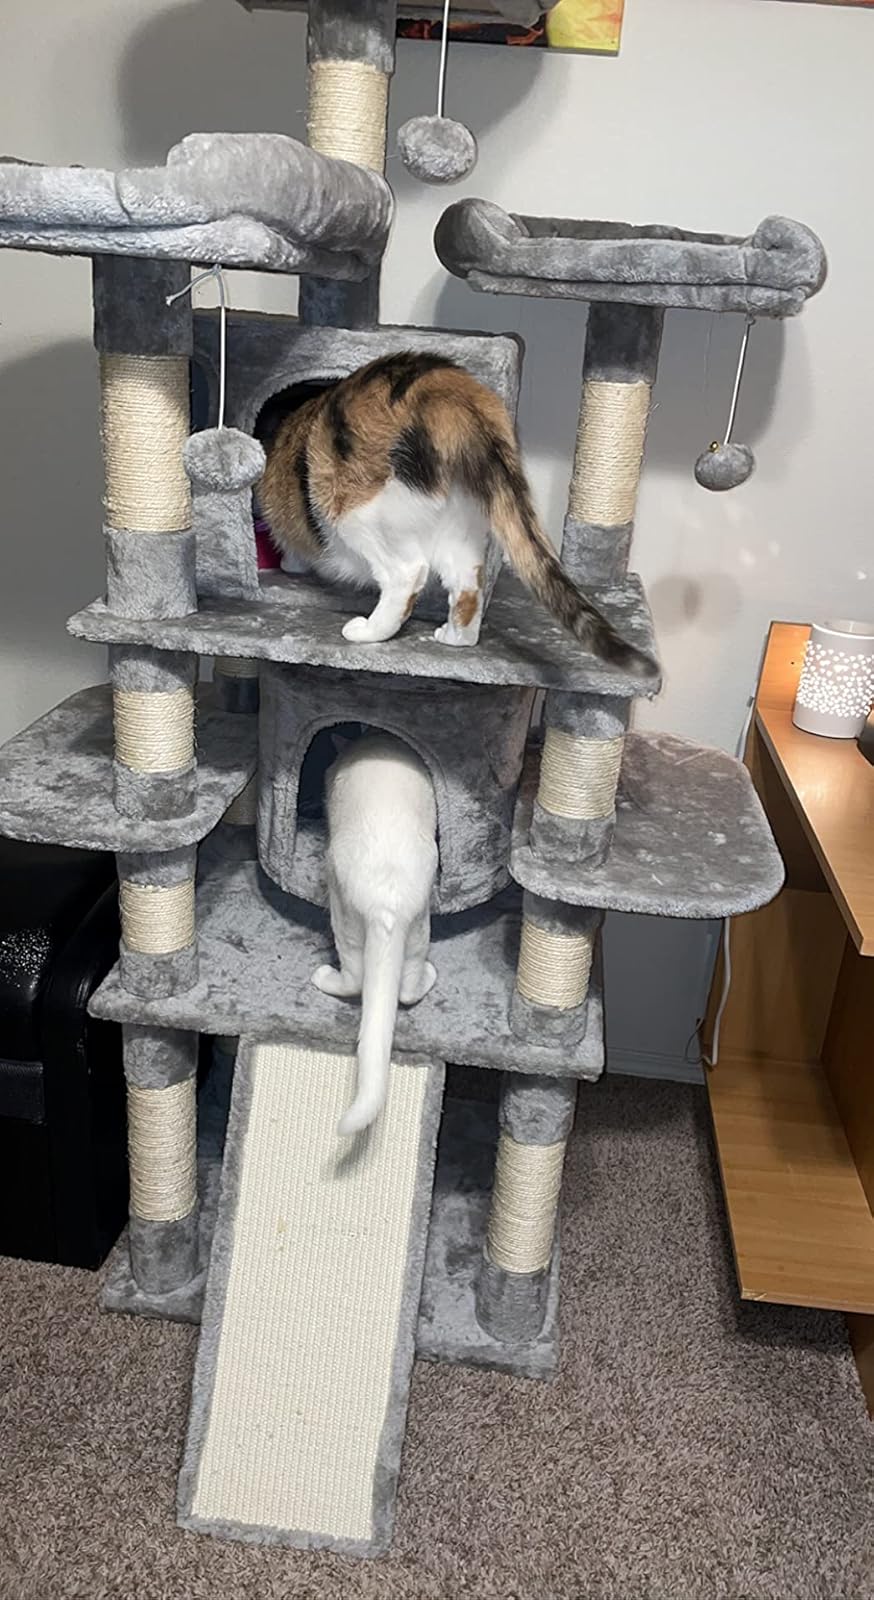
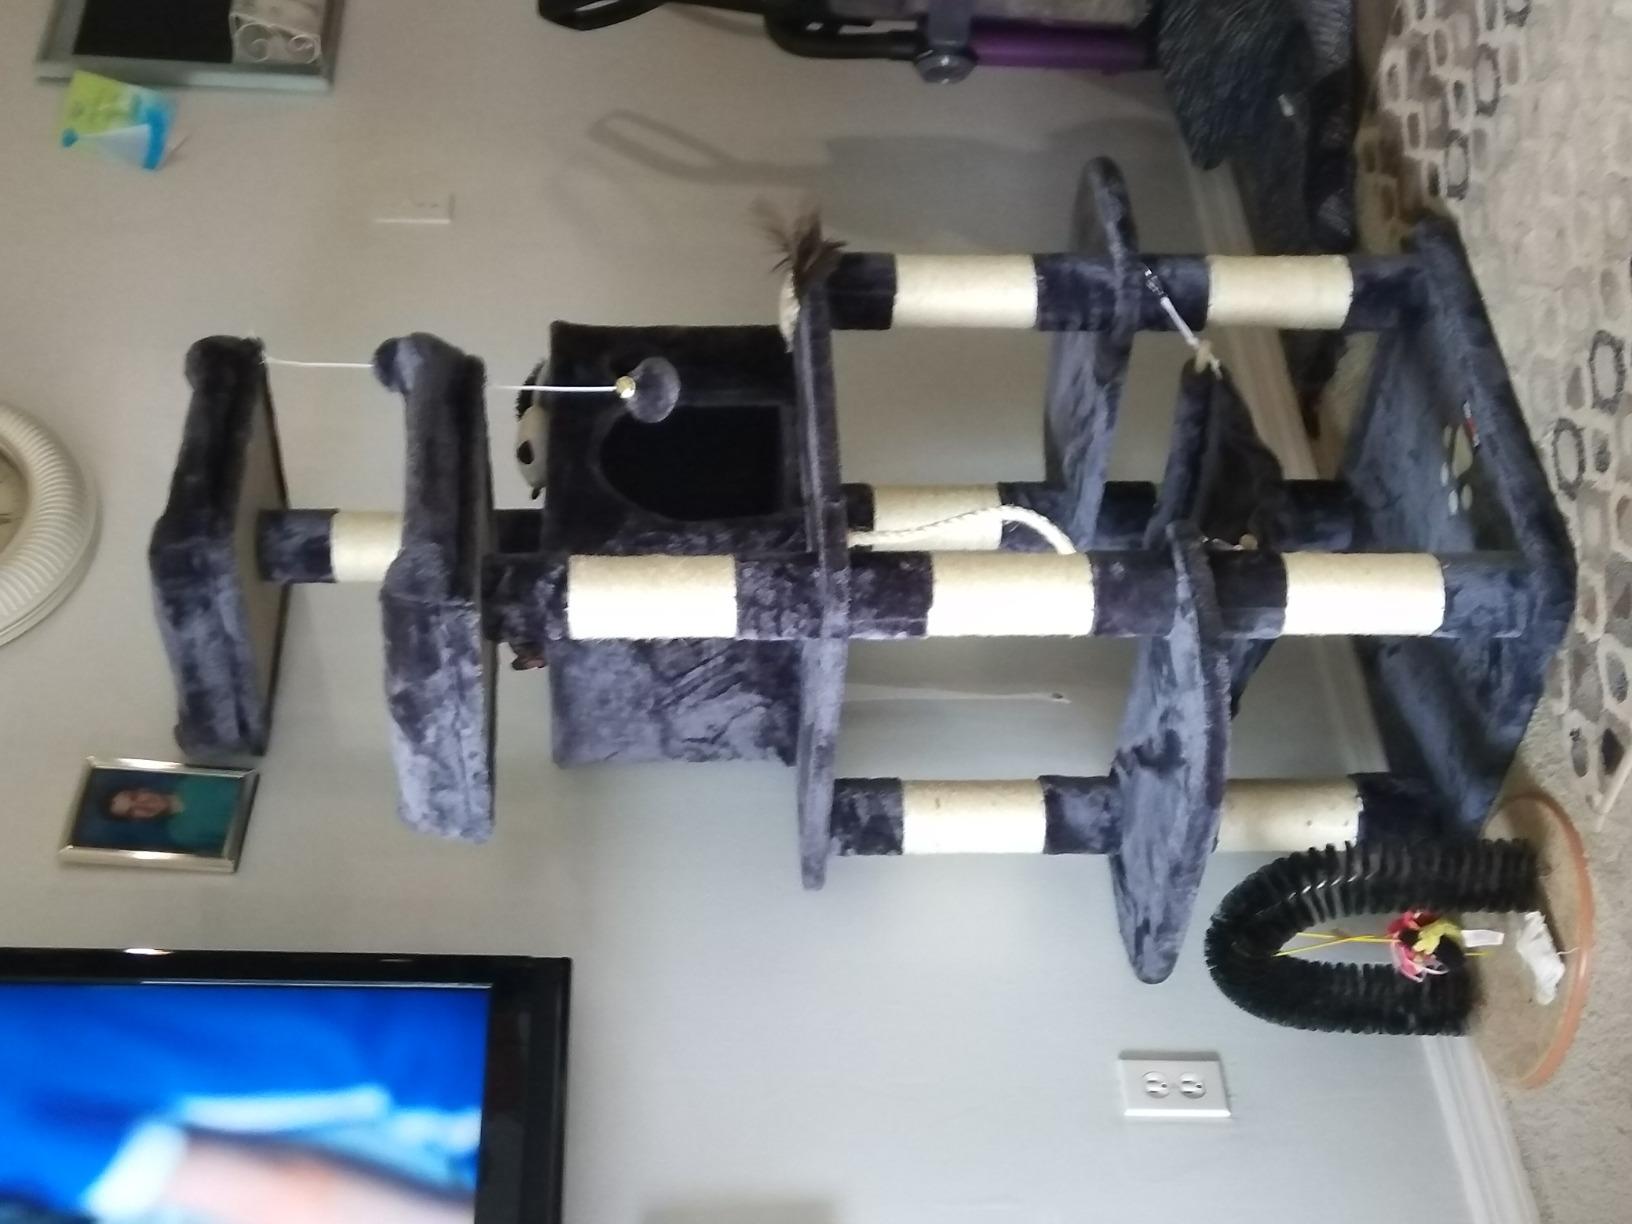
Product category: items_cat tree
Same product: no